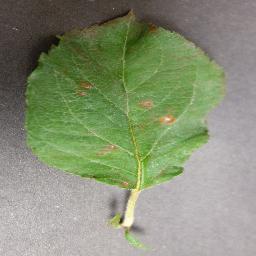
Label: Apple___Cedar_apple_rust